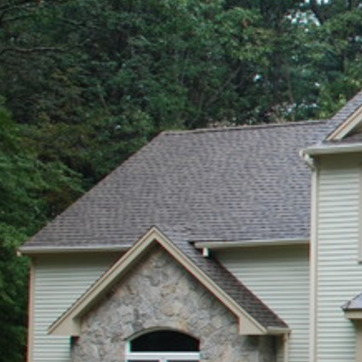
Material: other